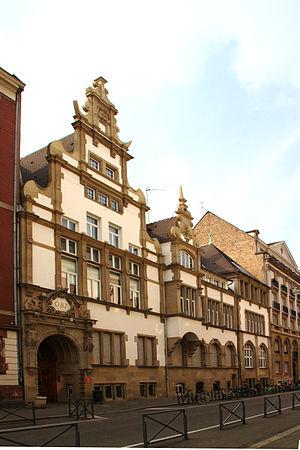
Strasbourg, 14 rue Sellénick, siège de l’école ORT de Strasbourg
La rue Sellénick est une rue de Strasbourg.
L’Organisation Reconstruction Travail connue sous l'acronyme ORT est le nom donné à une œuvre philanthropique lancée en 1880 à Saint-Pétersbourg « pour le travail manuel, artisanal et agricole » des déshérités juifs, afin qu'ils échappent à la misère de la « Zone de résidence » à laquelle ils étaient condamnés.